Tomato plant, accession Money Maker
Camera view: bottom (45 deg); turntable rotation: 60 degrees
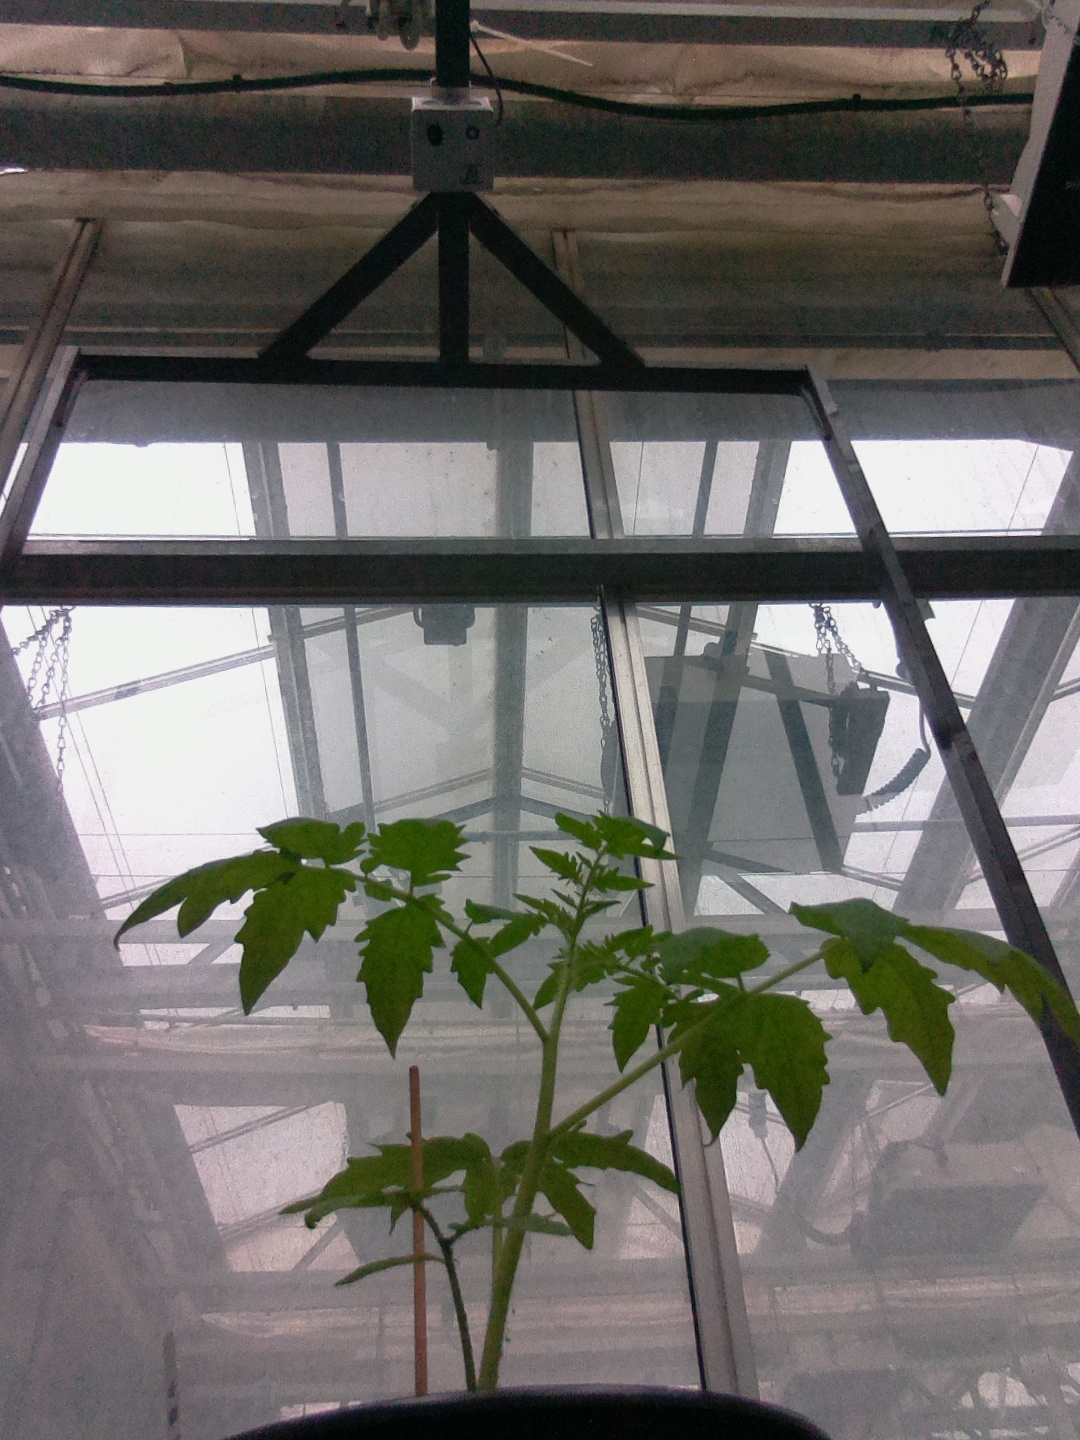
BBCH growth stage 13: 6 of true leaves visible